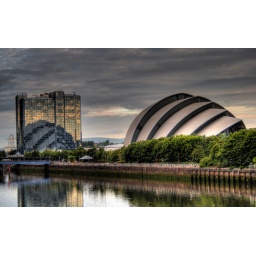
The Clyde Auditorium, nicknamed the Armadillo, is reflected in the windows of the Crowne Plaza hotel and the water of the River Clyde.